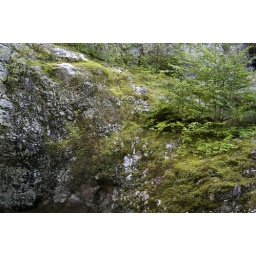
The cliffs of the mine were alive with juncos hanging off of the stone and flying in the trees.